Dhaunkal

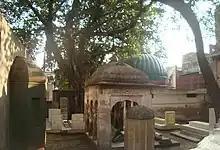
Back view of Shrine of Sakhi Sarwar

Dhaunkal is famous as Sakhi Sarwar di Nagri (Sakhi Sarwar's town). 95% of its population is Muslim. Christians make up the remaining 5%, who have their own church and complete freedom of their rights. Sikhs and Hindus migrated due to partition and communal riots before August 15, 1947.